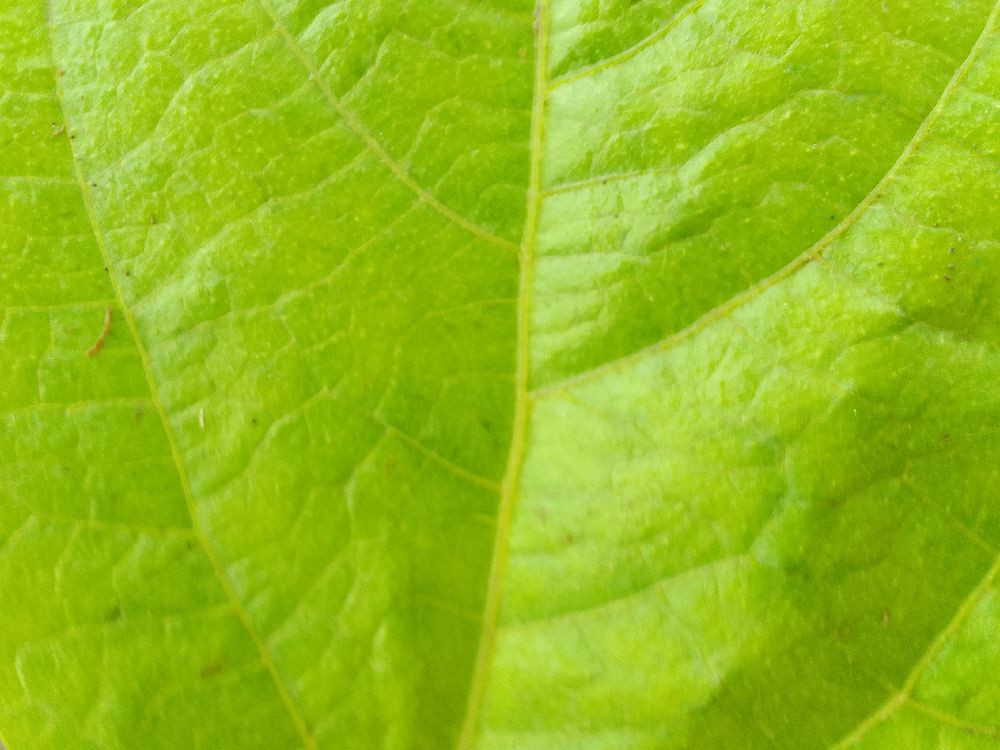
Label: healthy